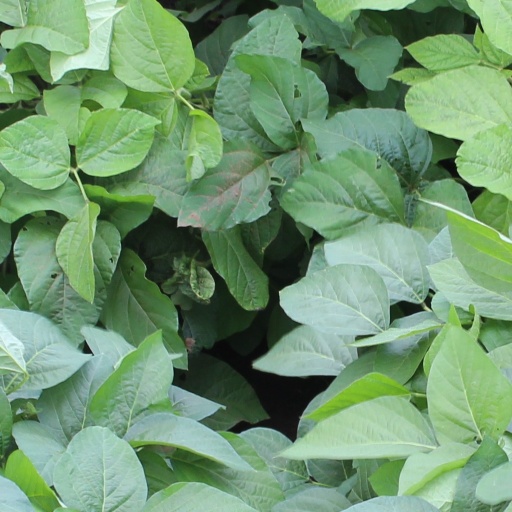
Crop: soybean